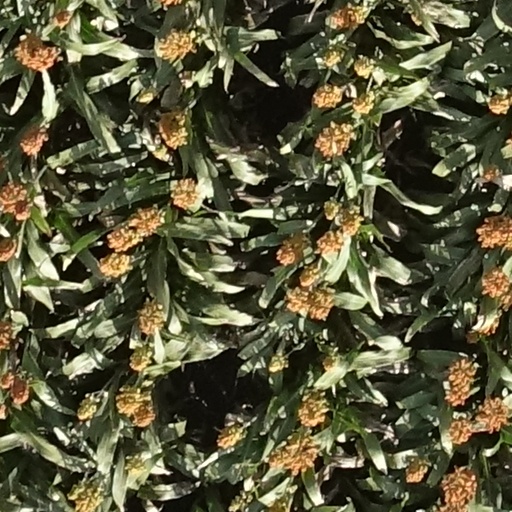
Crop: sorghum